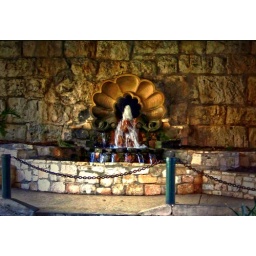
Inlet to the river under a bridge along the River Walk.